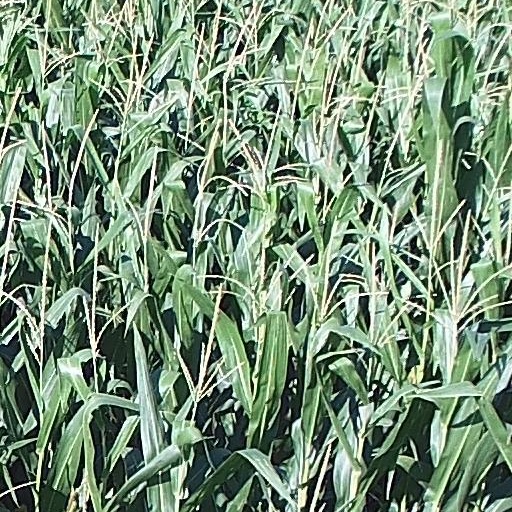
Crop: maize; corn